Avarude Raavukal

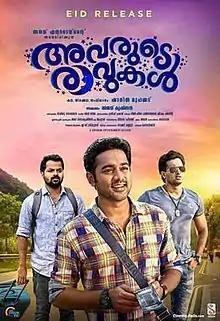
Theatrical release poster

Avarude Ravukal is a 2017 Indian Malayalam-language film written and directed by Shanil Muhammed. It features Asif Ali, Unni Mukundan, Vinay Forrt, Honey Rose, Milana Nagaraj, and Nedumudi Venu. It was produced by Ajay Krishnan under the banner of Ajay entertainments.